Kanza Bowl

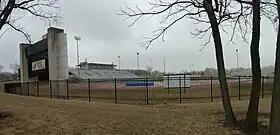
Hummer Sports Complex

The Kanza Bowl was an American NCAA Division II college football bowl game between teams from the Lone Star Conference (LSC) and the Mid-America Intercollegiate Athletics Association (MIAA). The game was played on the first Saturday of December from 2009 through 2012 in Topeka, Kansas. In 2010, it was rebranded as the Lower Inc. Kanza Bowl after being sponsored by local plumbing company Lower Inc.